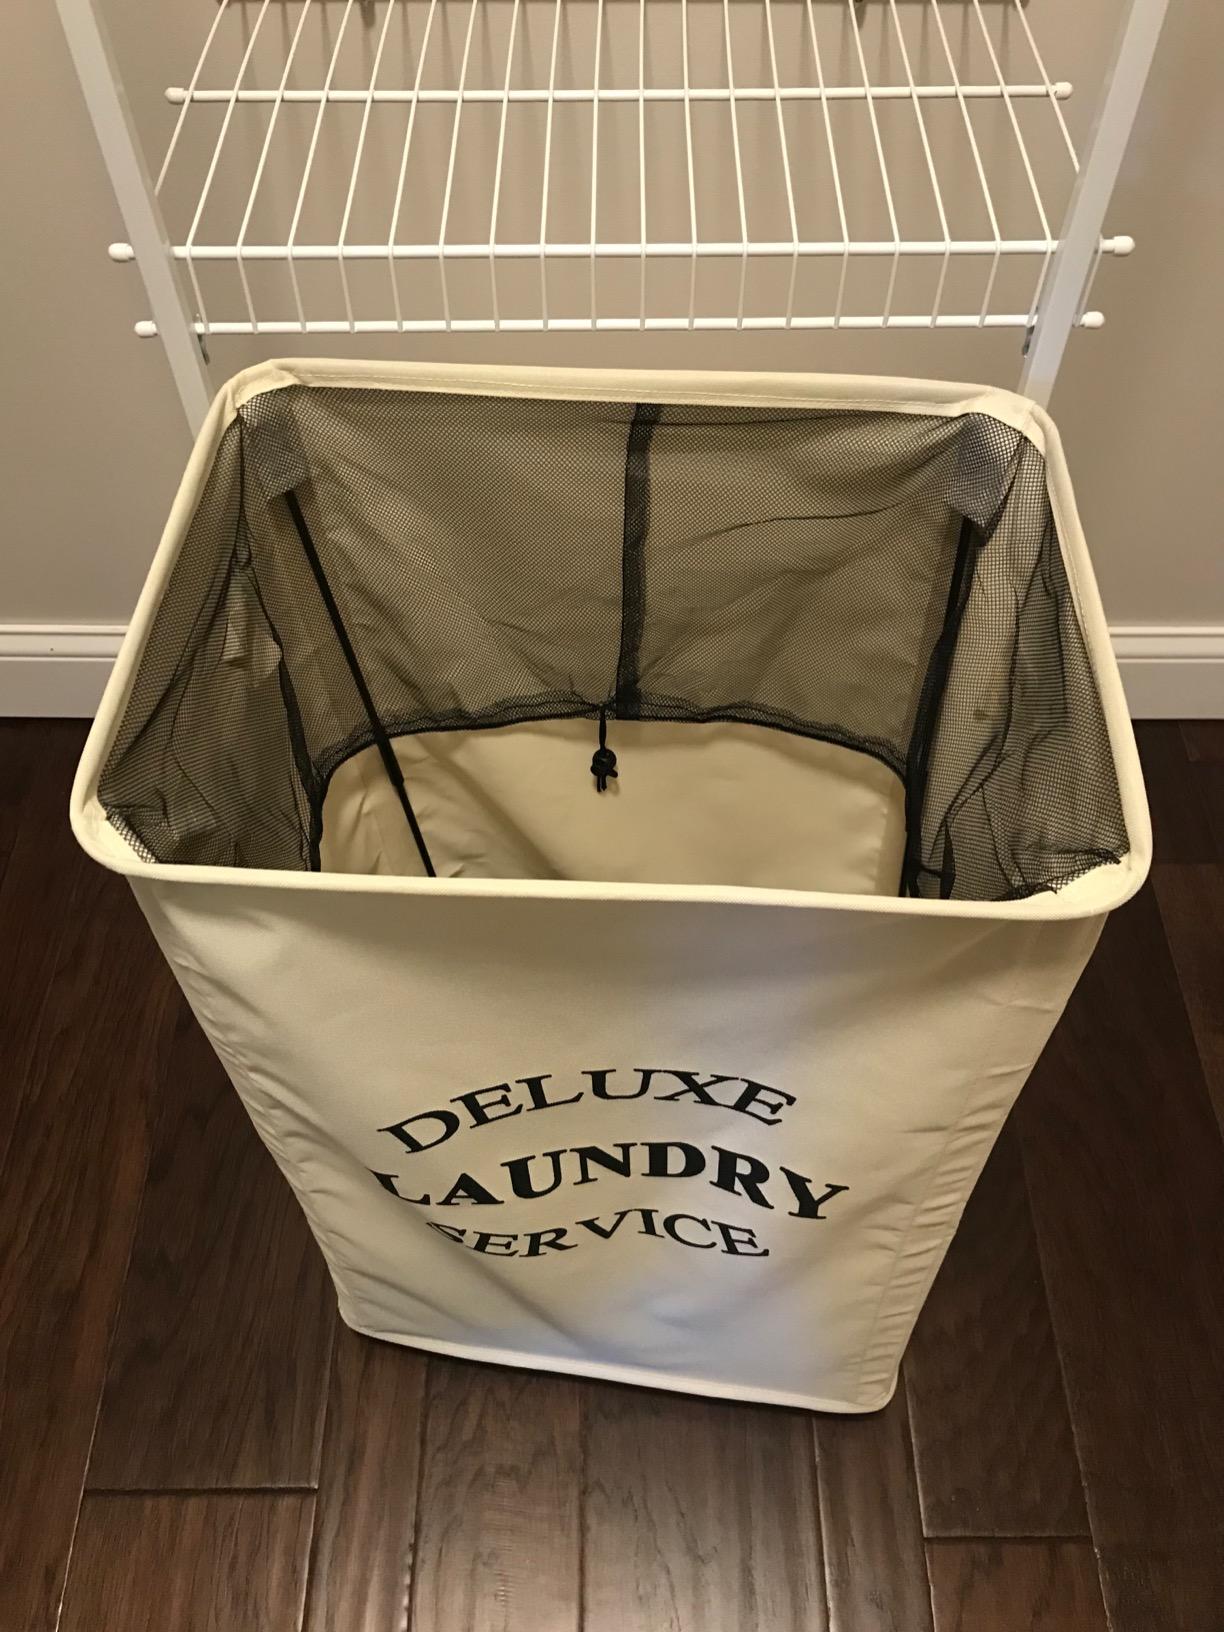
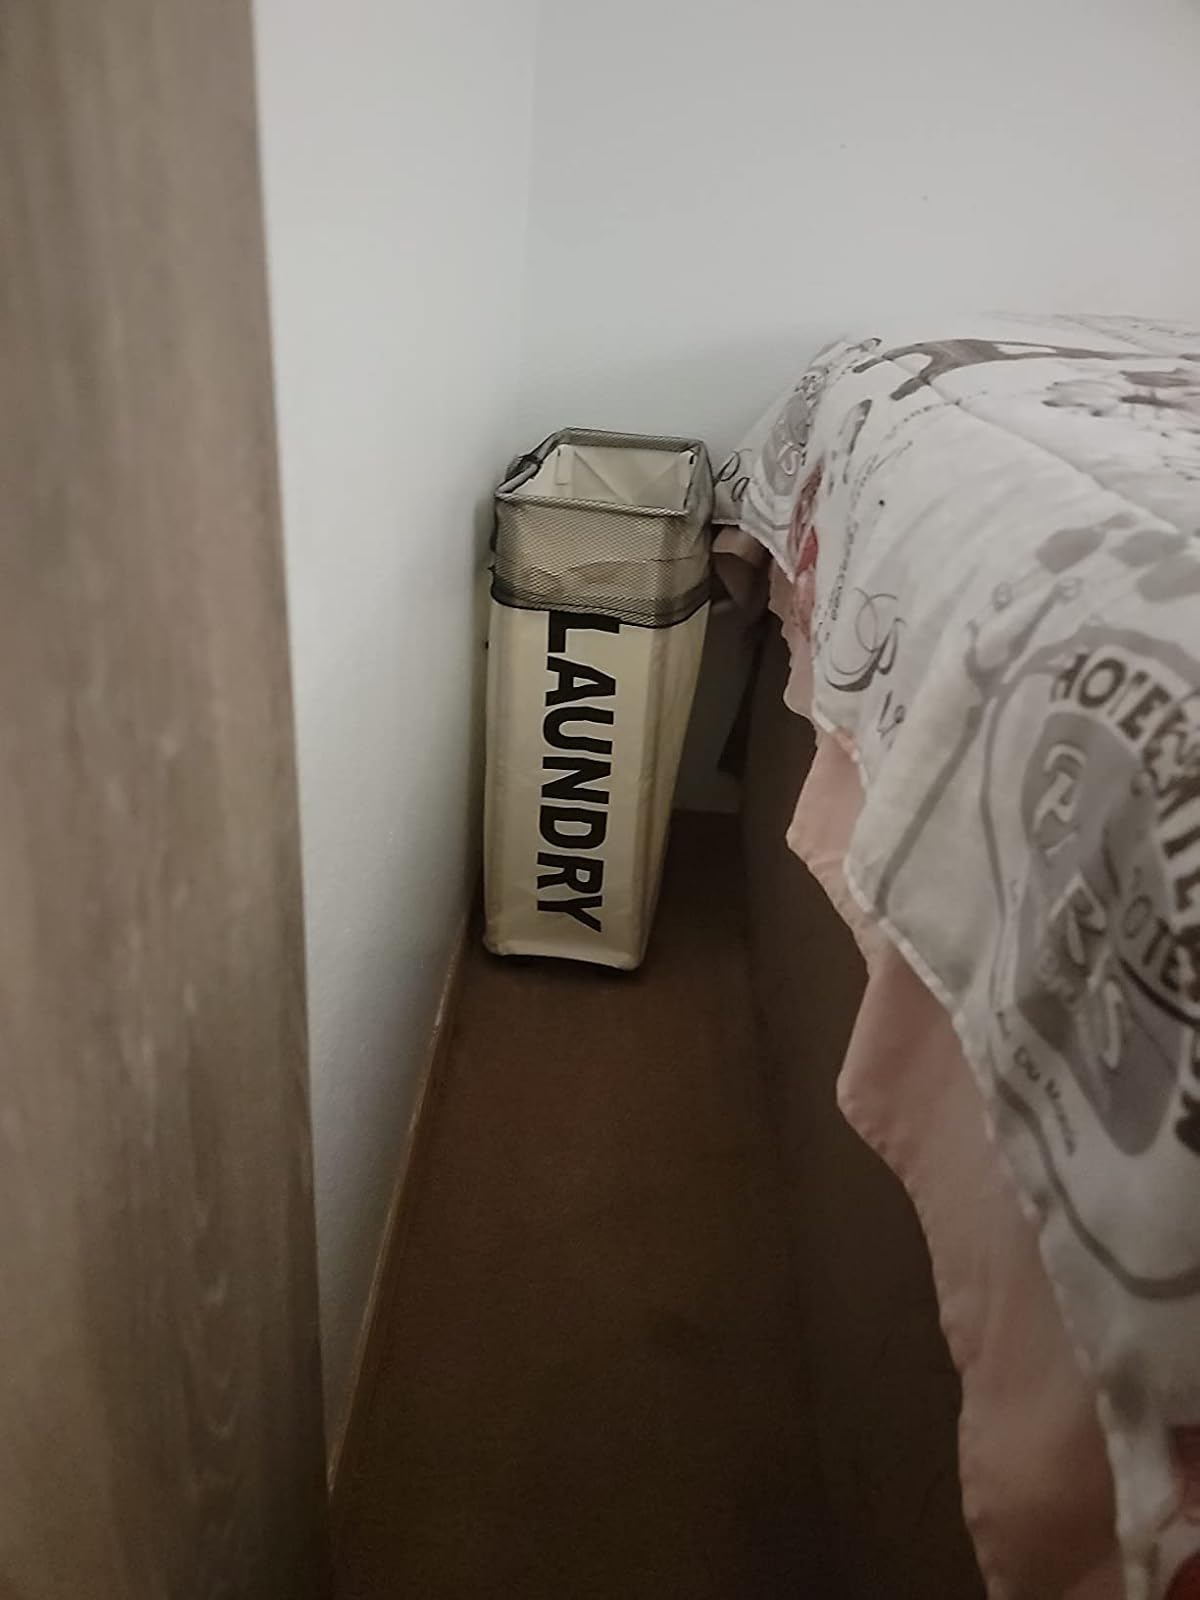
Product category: items_hamper
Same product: no